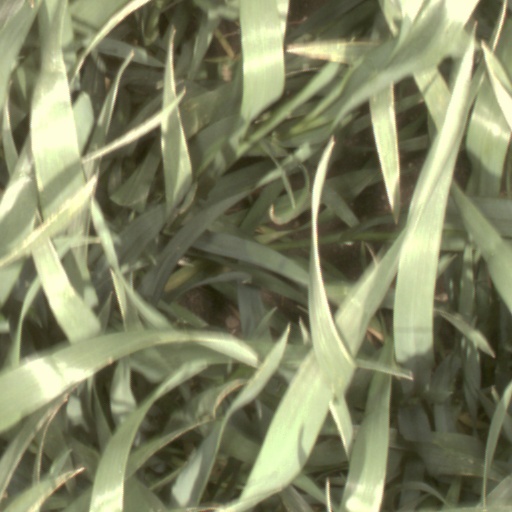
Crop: wheat